Nant-y-Ffrith

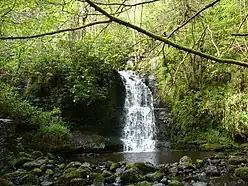
The lower tier of Nant-y-Ffrith waterfall

Roughly halfway down the gorge, approximately 100m upstream of a small wooden footbridge that crosses the stream, there is a large four-tier cascade waterfall hidden amongst the trees. The waterfall is approximately 15m in total height, with the final drop being between 4-5m high. It is the largest in the Flintshire / Wrexham area, the nearest other sizable waterfall being Dyserth falls in Denbighshire.